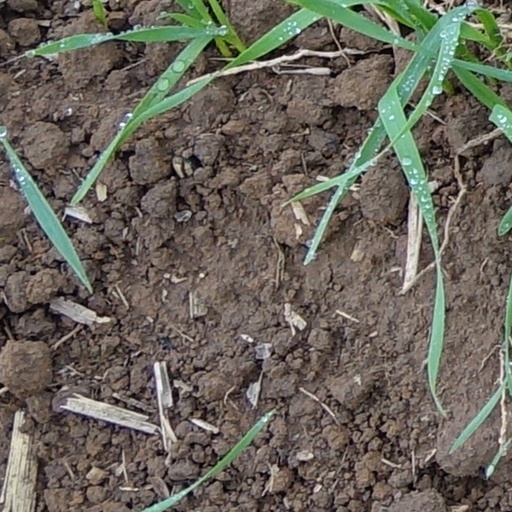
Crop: wheat